The Democratic Republic of the Congo and the World Bank

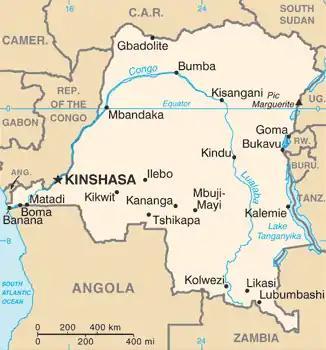
Location of the Democratic Republic of the Congo

The World Bank Group is a family of five international organizations, which has continuously given leverage loans and financial assistance to developing nations, including the Democratic Republic of the Congo, commonly known as the DRC. The country has received support from the World Bank through various social and economic development programs aiming at promoting sustainable development, conflict prevention strategies, investment in education, and efforts to address environmental degradation.